Stephen Frost

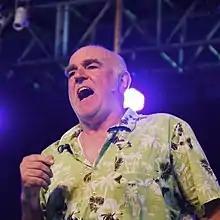
Glastonbury Festival, 2019, with the Stephen Frost Improv All Stars

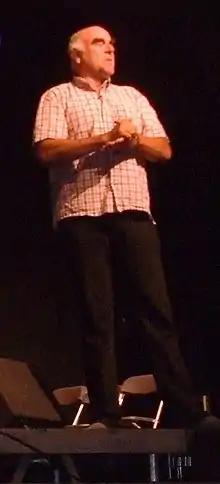
Presenting the "Stephen Frost All Stars" improvisation show, Glastonbury Festival, 2008

Stephen Frederick Eustace Frost (born 28 December 1955) is an English actor and comedian, best known for his work on "Whose Line Is It Anyway?" as well as several projects with comedy partner Mark Arden.